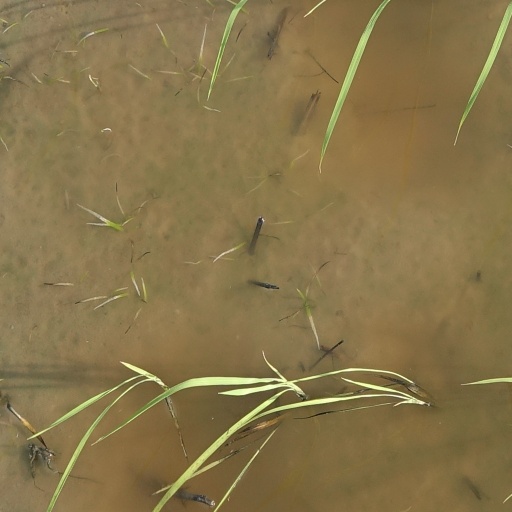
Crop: rice